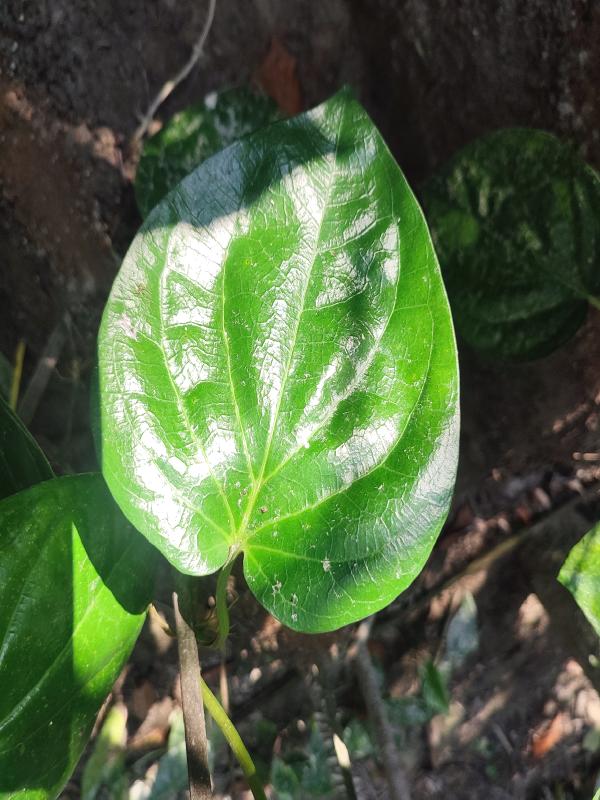
Label: Healthy_Leaf